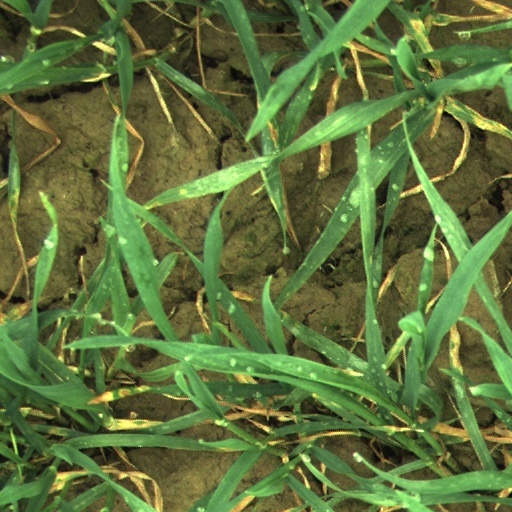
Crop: wheat